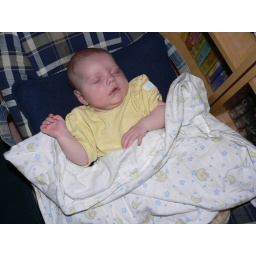
sunday afternoon and both my girls were asleep in the lounge room, it was so quiet and they looked so beautiful.